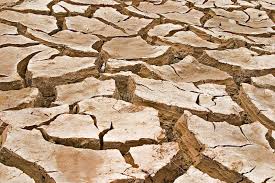
Soil type: Clay soil